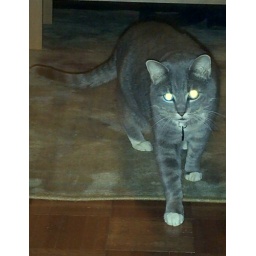
Ollie roaming the house. New house in the historic Petworth district of Washington, DC. My new kitty friends!!!!